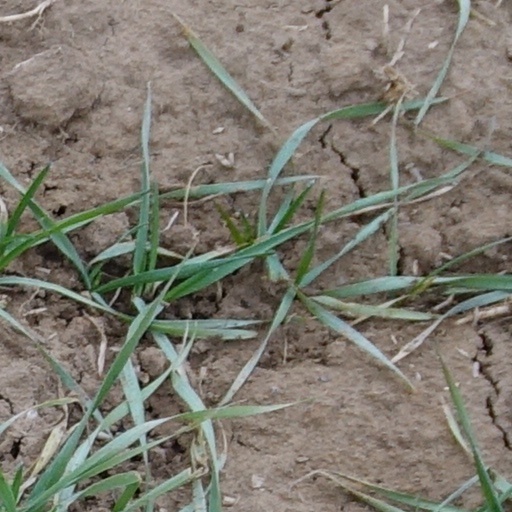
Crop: wheat